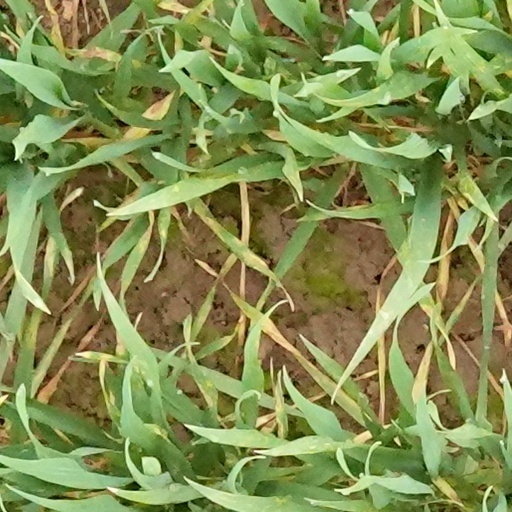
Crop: wheat